Alter Chudnover

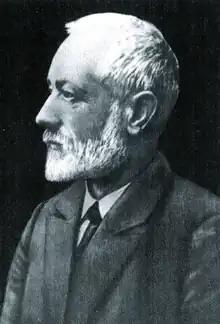
Yehiel Goyzman, also known as Alter Chudnover

Alter Chudnover (1846–1913), whose real name was Yehiel Goyzman or Hausman ( or ), was a nineteenth century Klezmer violinist from the Russian Empire. He was one of a number of virtuosic klezmers of the nineteenth century, alongside Yosef Drucker "Stempenyu", A. M. Kholodenko "Pedotser" and Josef Gusikov. He was also an early teacher to the violinist Mischa Elman.